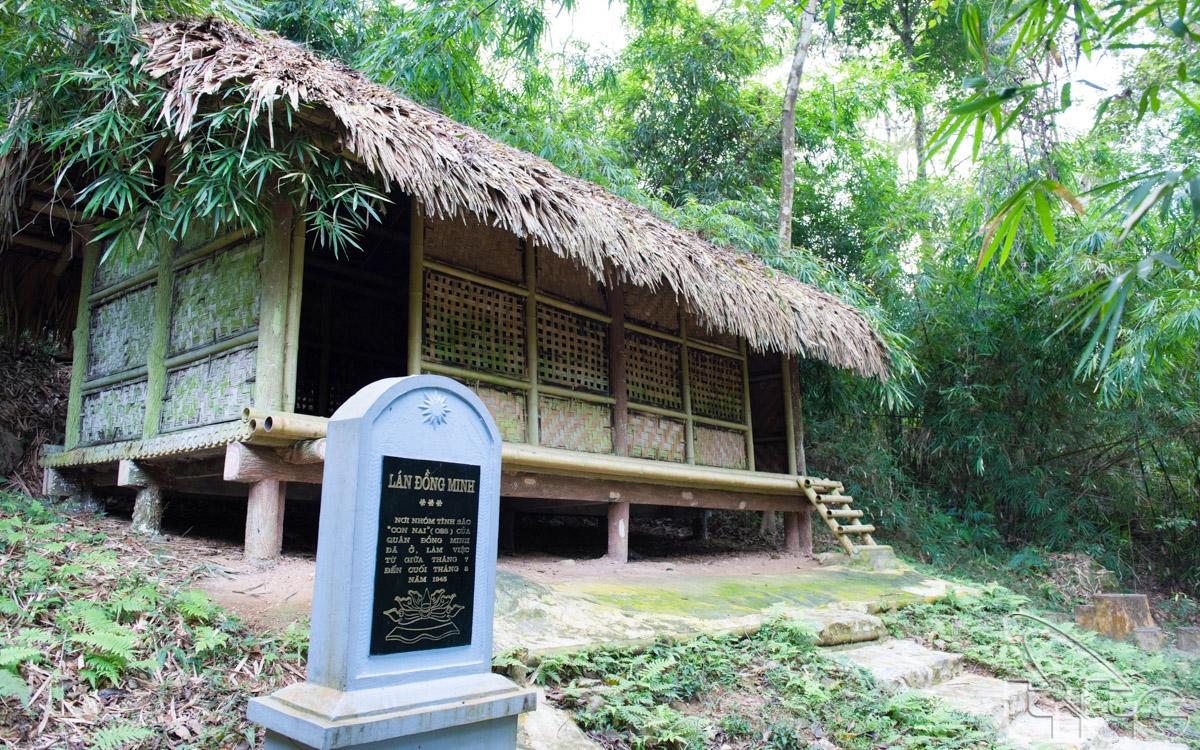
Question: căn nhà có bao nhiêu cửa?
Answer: căn nhà có hai cửa